History of fantasy

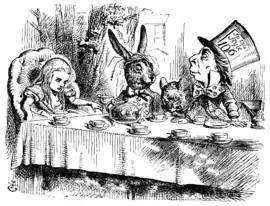
John Tenniel's illustration for "A Mad Tea-Party", 1865

Gothic tales permitted, but did not require, an element of the supernatural. Some stories appeared to contain such elements and then explained them away. The genre has been argued by some to straddle the border between fantasy and non-fantasy, but many elements from it, particularly the houses of particular import, being ancient, owned by nobles, and often endowed with legends, were incorporated in modern fantasy.